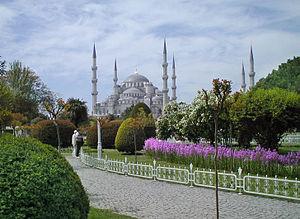
L'Empire ottoman, connu historiquement en Europe de l'Ouest comme l'Empire turc, la Turquie ottomane ou simplement la Turquie, est un empire fondé à la fin du XIIIᵉ siècle au nord-ouest de l'Anatolie, dans la commune de Söğüt, par le chef tribal oghouze Osman Iᵉʳ. Après 1354, les Ottomans sont entrés en Europe, et, avec la conquête des Balkans, le Beylik ottoman s'est transformé en un empire trans-continental. Après l'avoir encerclé et réduit à sa capitale et à quelques lambeaux, les Ottomans ont mis fin à l'Empire byzantin en 1453 par la conquête de Constantinople sous le règne du sultan Mehmed II.